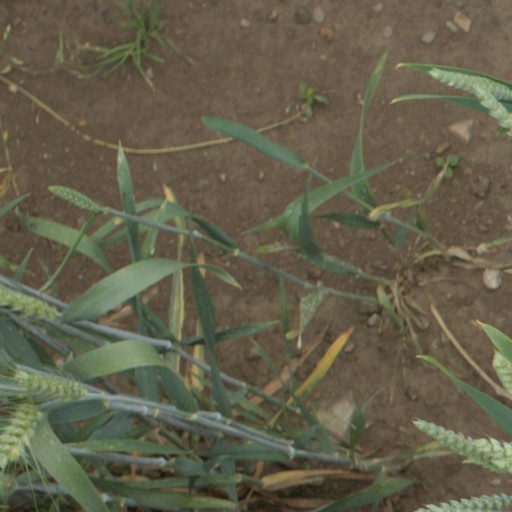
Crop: wheat